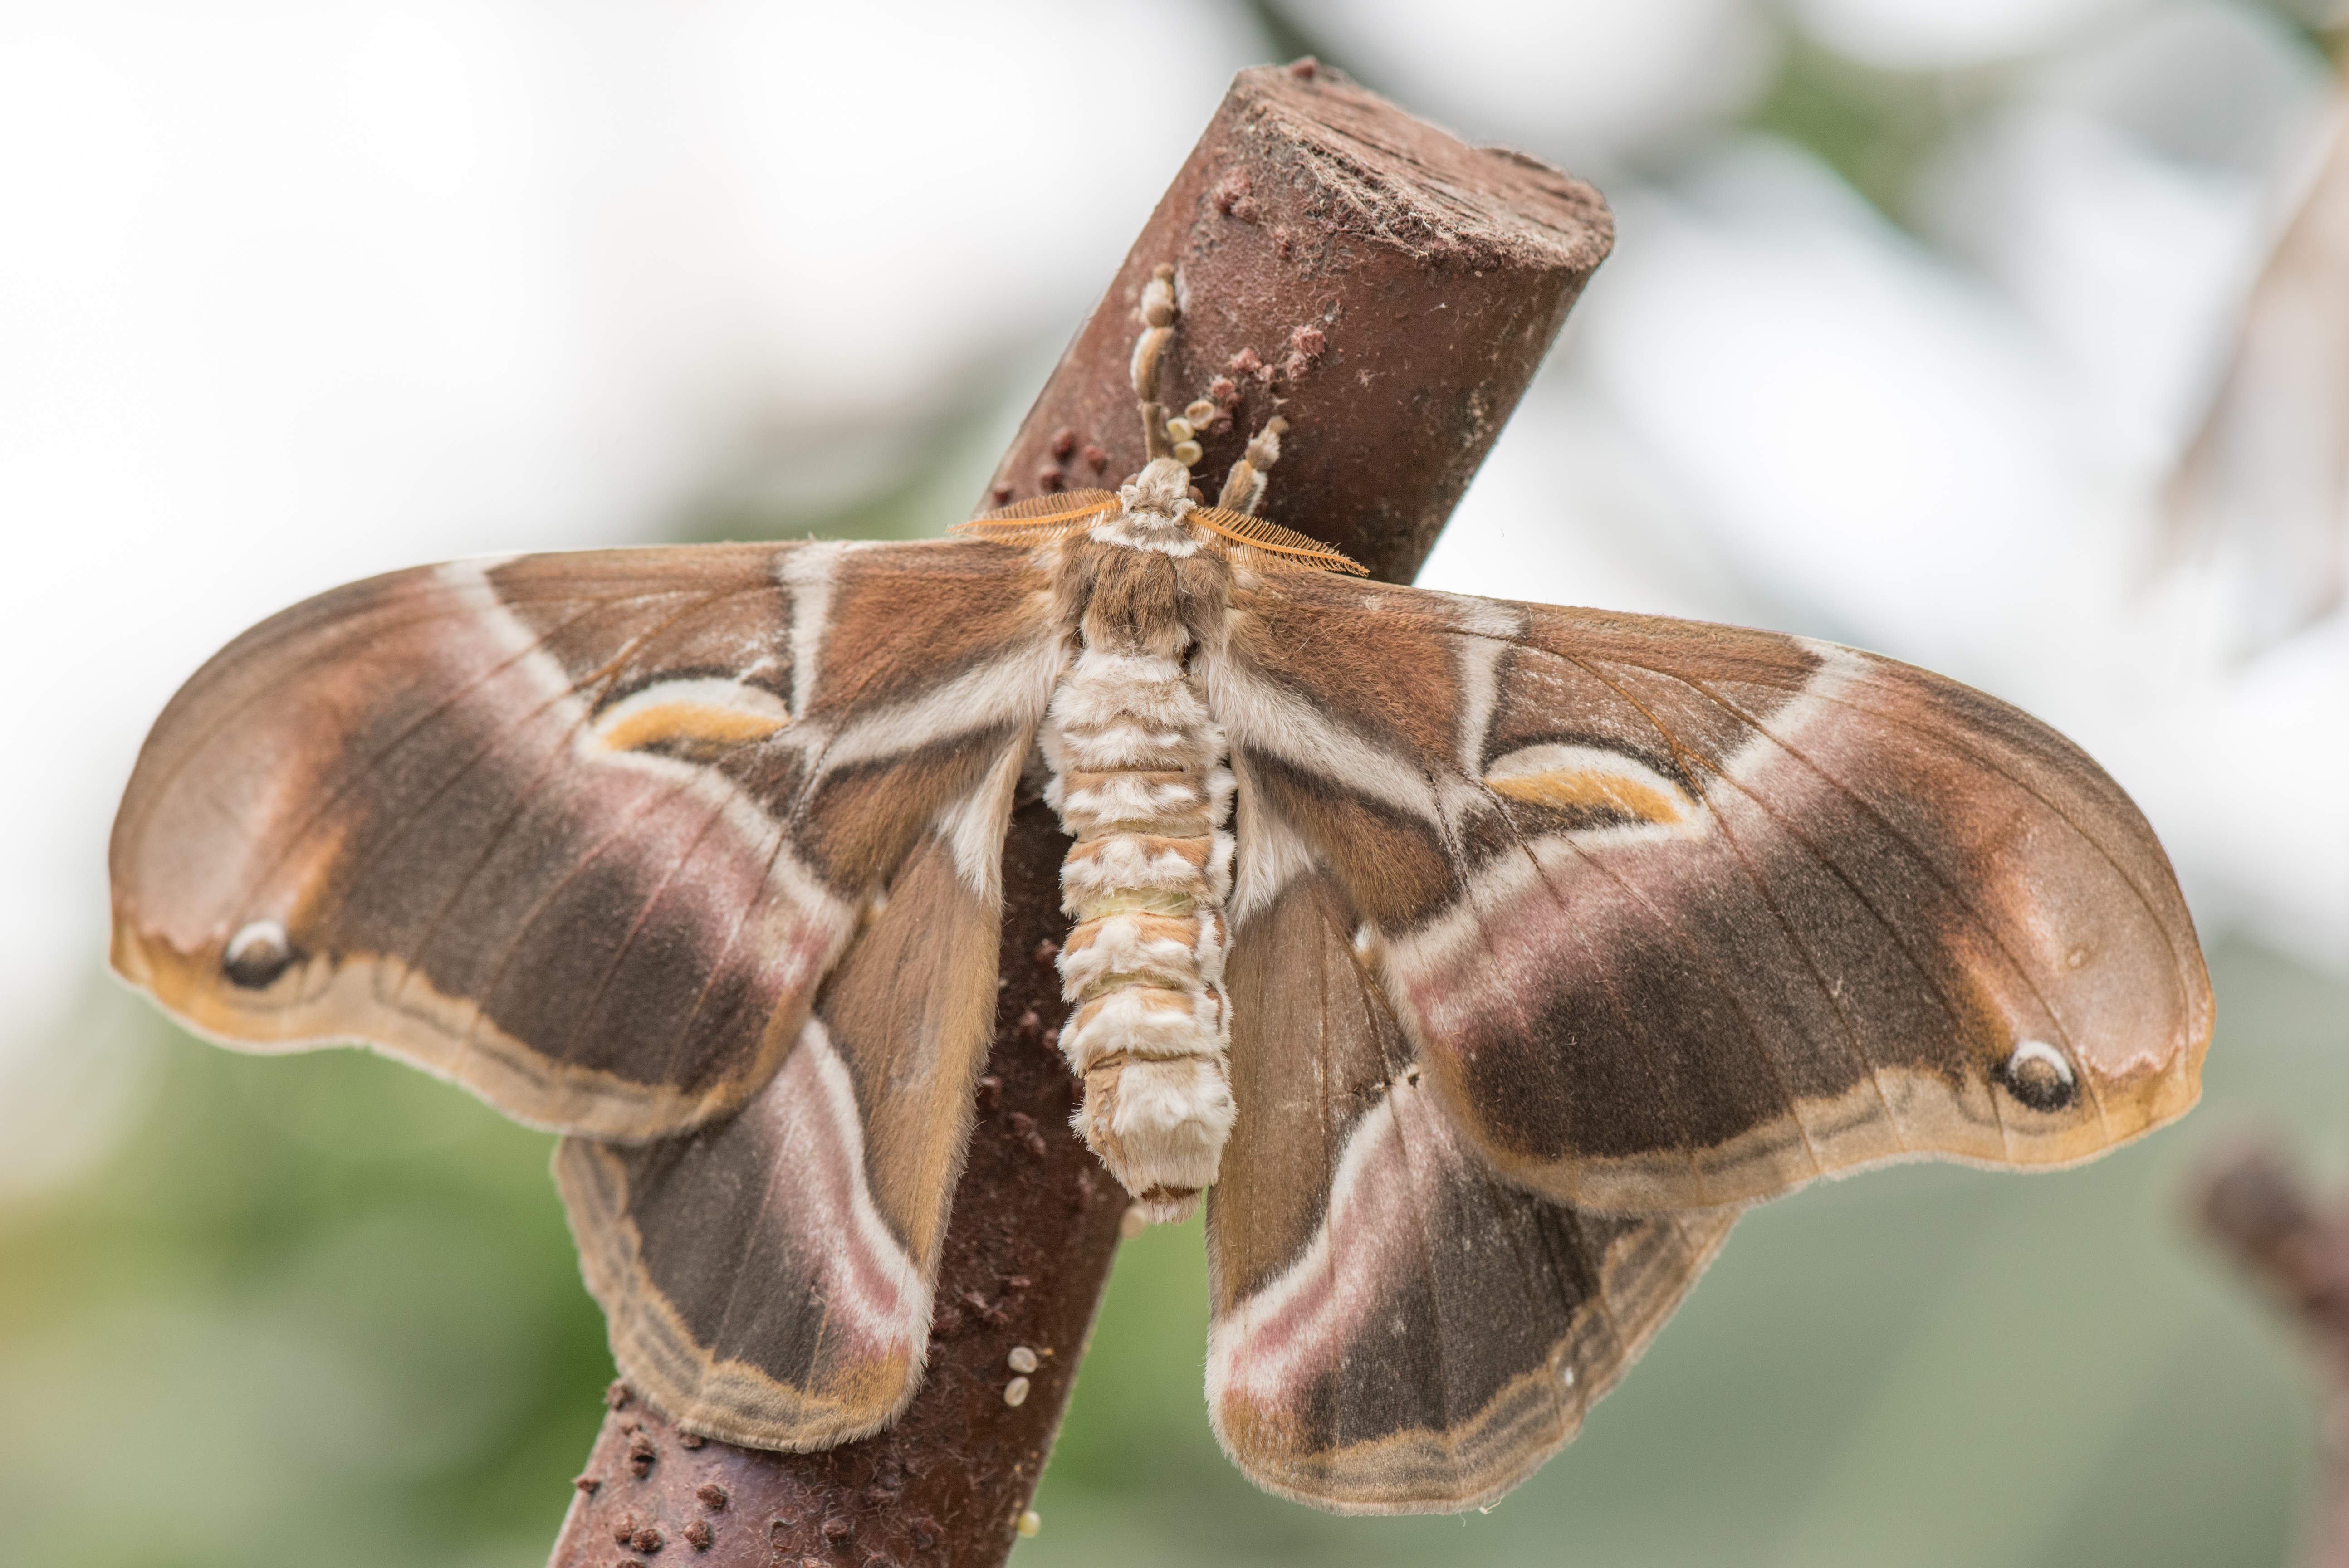
nature, forest, wing, plant, leaf, animal, green, insect, macro, park, moth, butterfly, garden, fauna, invertebrate, posing, colors, vegetation, wings, insects, pose, beauty, detail, bugs, macro photography, arthropod, butterfly wings, pollinator, moths and butterflies, bombycidae